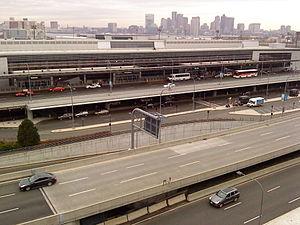
L’aéroport international Logan de Boston, est un aéroport américain desservant la ville de Boston dans l'État du Massachusetts. En 2011, il était le 19ᵉ aéroport des États-Unis et 48ᵉ mondial, ayant transporté 28 866 313 passagers pour 55 compagnies aériennes.